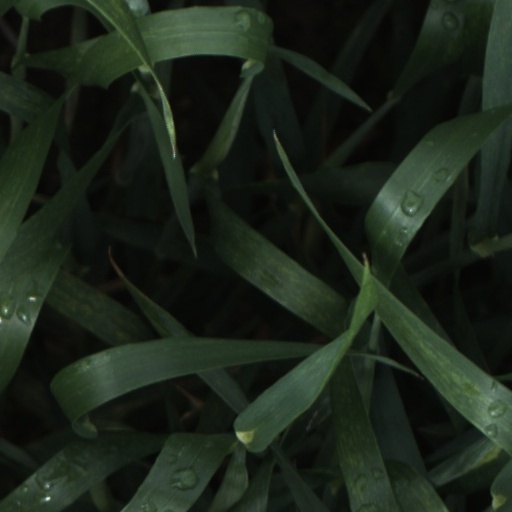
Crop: wheat